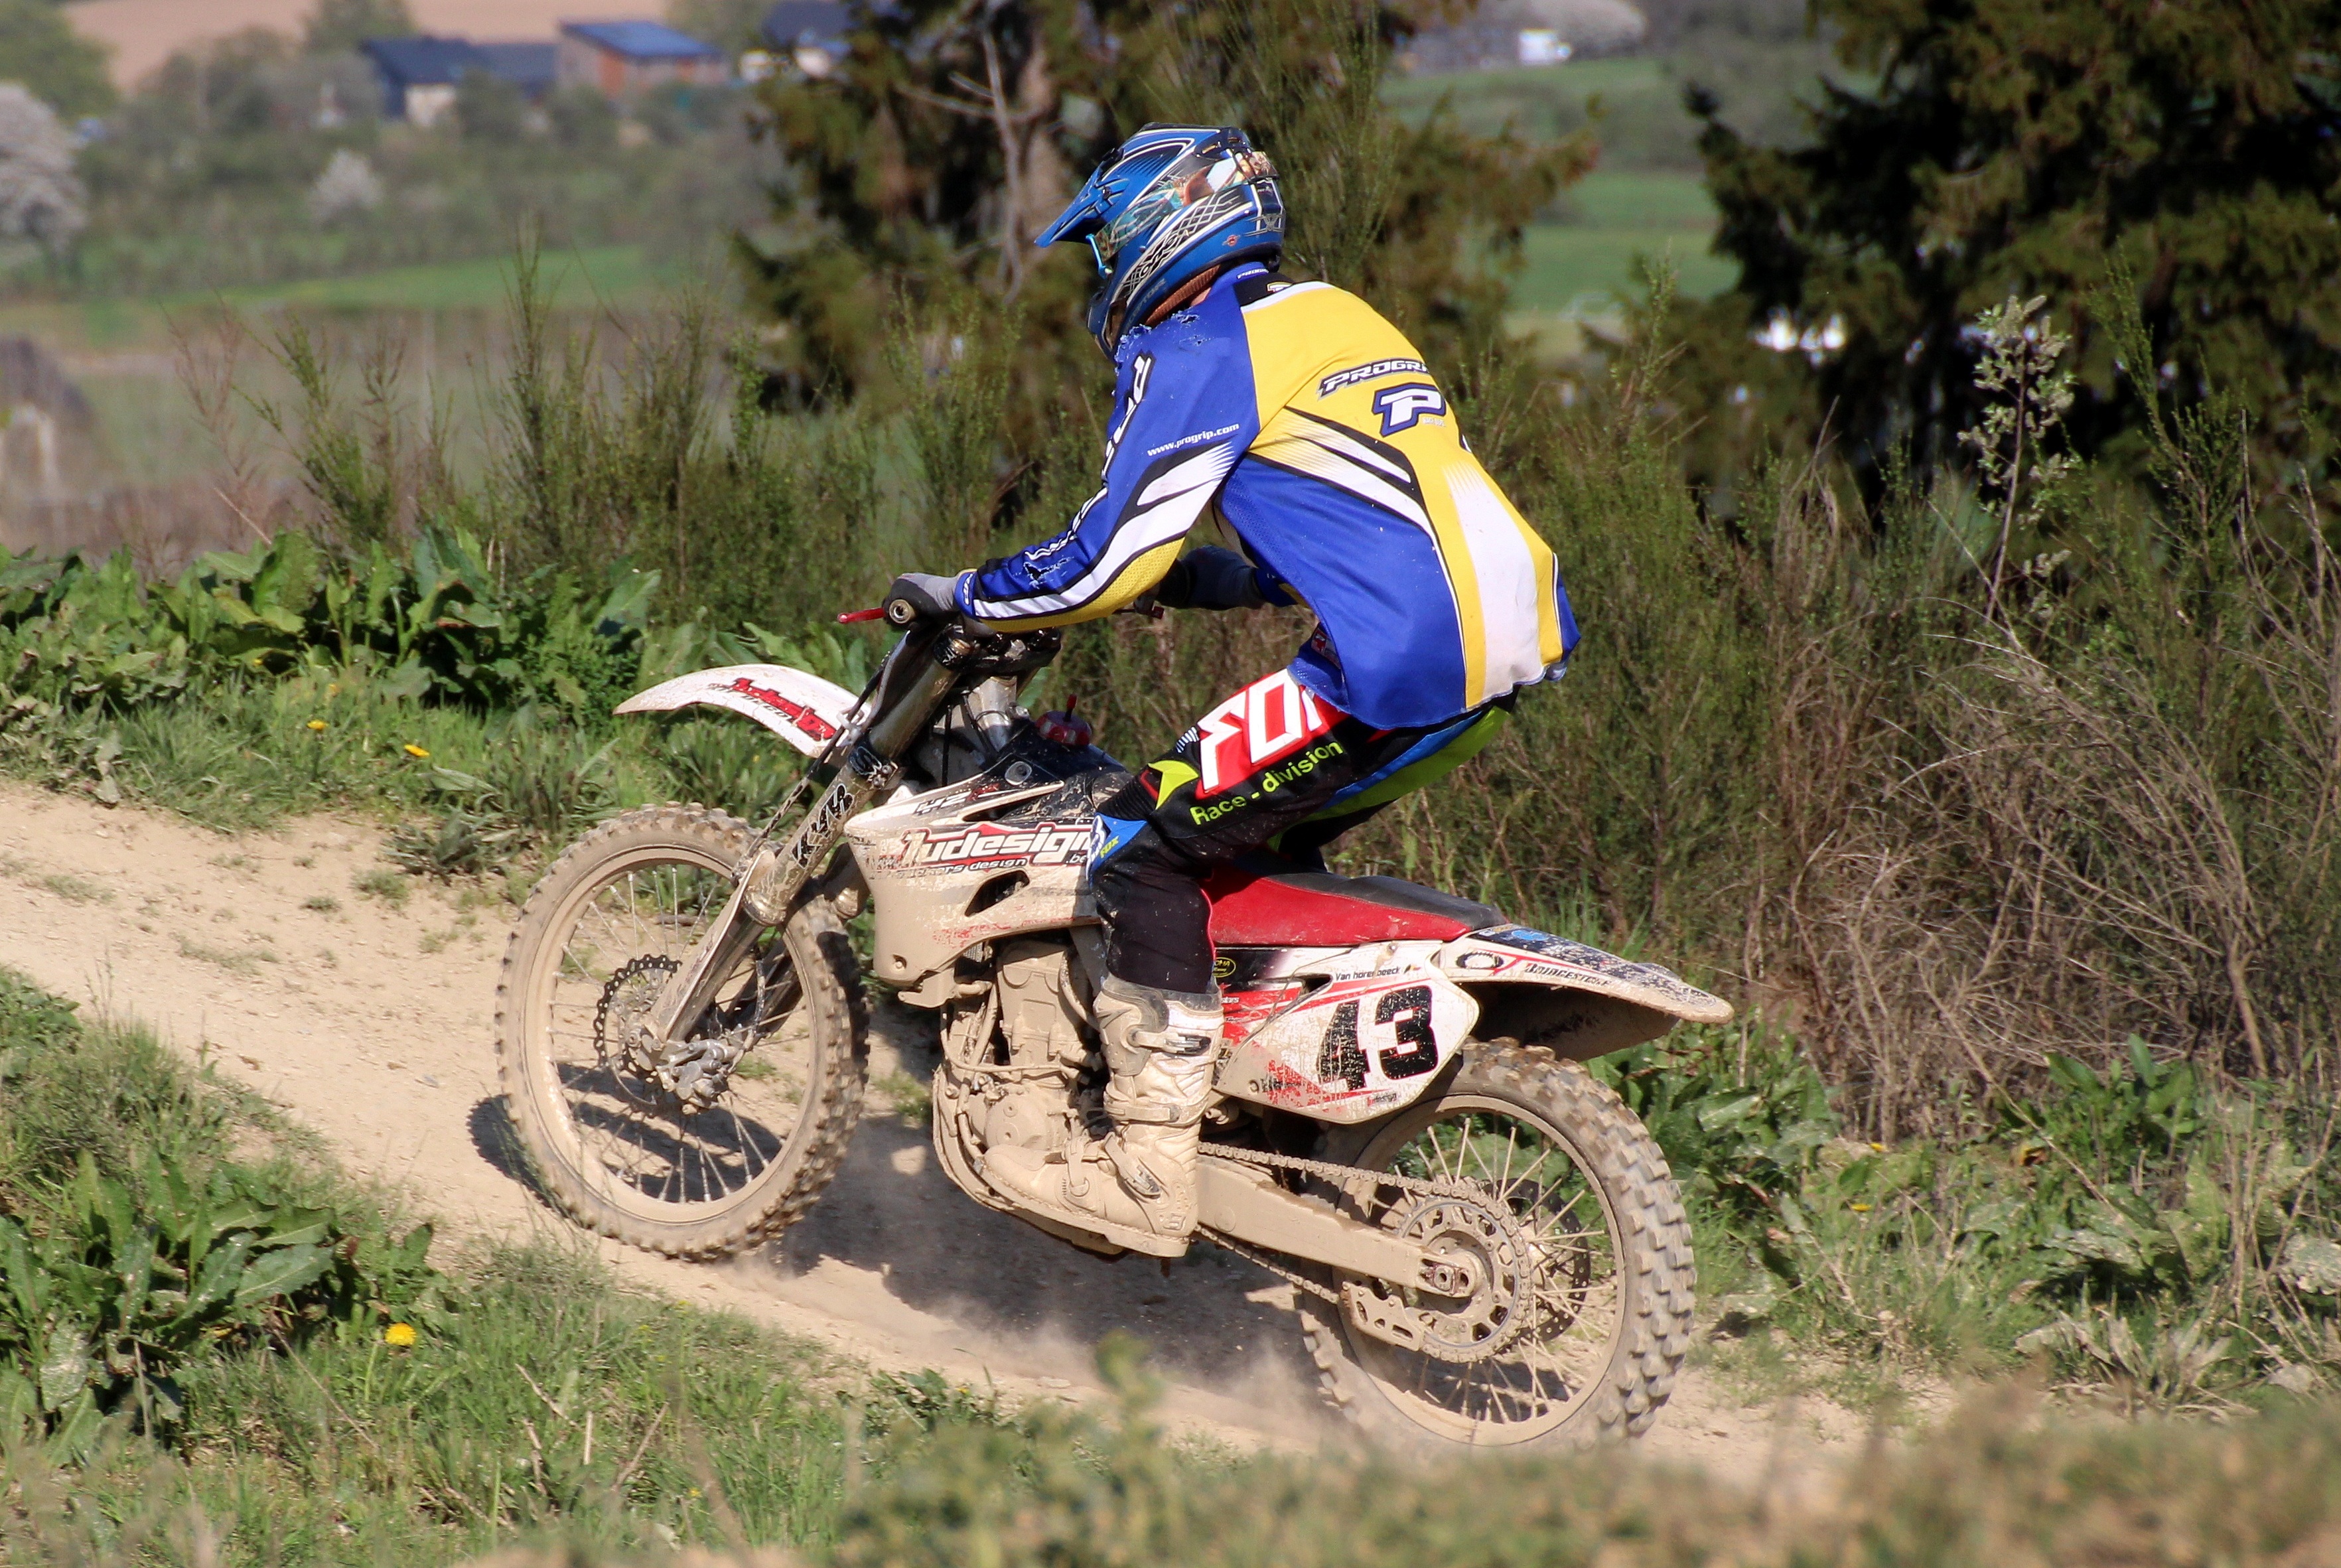
vehicle, motorcycle, motocross, training, soil, cross, extreme sport, race, sports, racing, dusty, driver, motorsport, enduro, freestyle motocross, motocross ride, motorcycle sport, motorcycle racing, dry earth, downhill mountain biking, off roading, endurocross, dirt track racing